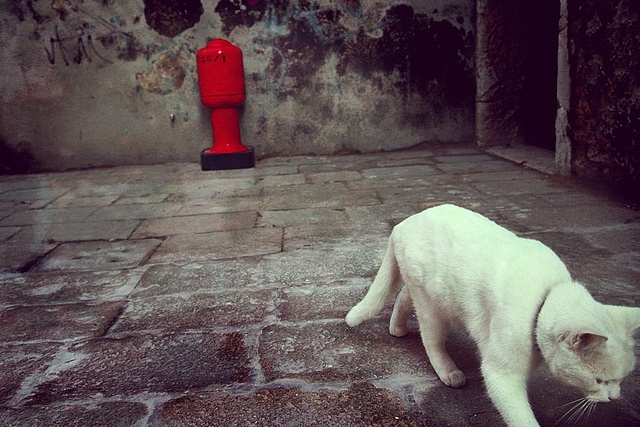
a close up of a cat walking on a brick surface
A white cat is walking on a stone path.
A white cat walking on brick street with red structure in the background.
A white cat in an ally near a red marker.
A while cat walks over stone tiles away from a red object.